Vidyarthi Bhavan

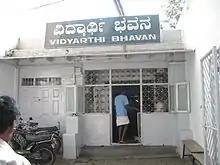
Vidyarthi Bhavan Entrance

Vidyarthi Bhavan is a vegetarian tiffin restaurant in Gandhi Bazaar, Basavanagudi, South Bangalore. It has been considered an iconic establishment of the area and Bangalore in general, with its masala dosa being particularly recognized.